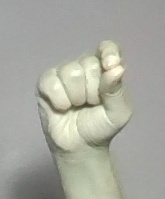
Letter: fa